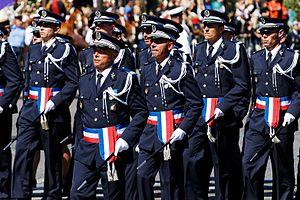
Lieutenants de police de la 12e promotion de l'École nationale supérieure des officiers de police, défilé du 14 juillet 2008 sur les Champs-Élysées, Paris.
Les officiers de police forment en France le corps de commandement de la police nationale. Leur statut est défini par le décret N° 2005-716 du 29 juin 2005. Ce sont des agents de catégorie A de la fonction publique. Les effectifs budgétaires étaient de 8 262 personnes, comptabilisées ainsi notamment pour les dernières élections professionnelles du Ministère de l'Intérieur s'étant déroulées entre le 30 novembre et le 6 décembre 2018